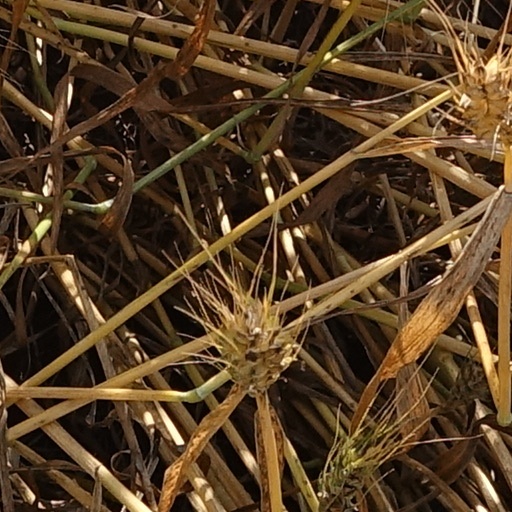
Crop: wheat